Storming Home

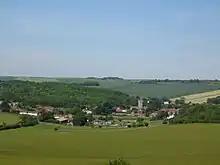
Lambourn:Storming Home's base for his first three seasons

At three, he was aimed at the Derby. On his debut he showed his ability to cope with the Derby course with a win in the Blue Riband Trial at Epsom, taking the lead two furlongs from the finish and drawing clear to win by four lengths. He then finished strongly to take a close third in the Group Two Dante Stakes at York, after which he was offered at odds of 20-1 for the Derby. Michael Hills had the choice of three colts trained by his father for the race and selected Storming Home, although he admitted that the decision had not been easy. In the classic he started at 14–1, and ran up to expectations, staying on in the straight to finish fifth of the twelve runners, six lengths behind Galileo.